Answer in natural language. Which point is closer to the camera taking this photo, point B  or point C? Choose between the following options: B or C
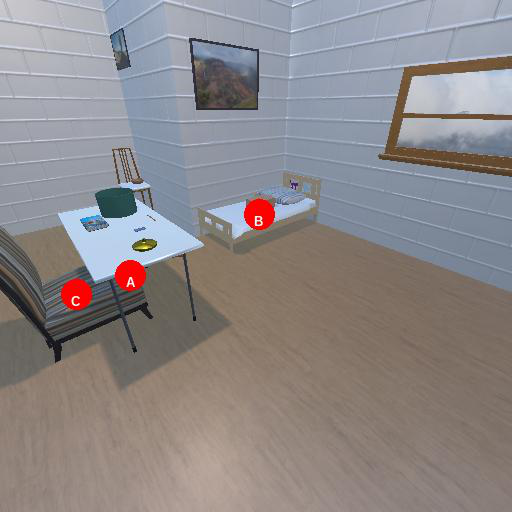
<answer>C</answer>